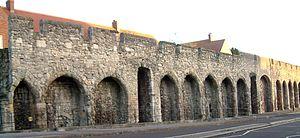
Enceinte médiévale de la ville de Southampton, Southampton, Angleterre, Royaume-Uni